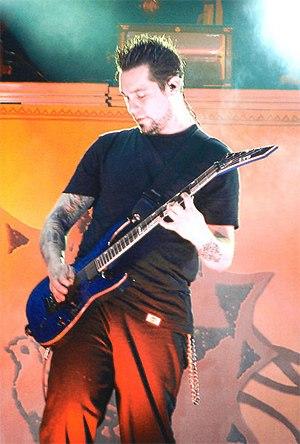
John LeCompt est un guitariste américain. Il a fait partie de nombreux groupes, connus ou moins connus, et notamment d'Evanescence. Il est aujourd'hui marié et a une fille et un petit garçon.